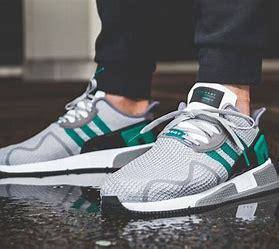
Brand: Adidas
Model: EQT Cushion Adv